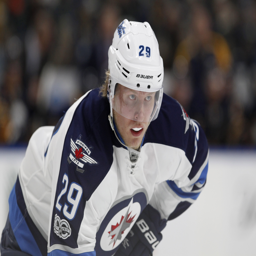
players : waits for a face off during the first period against sports team .